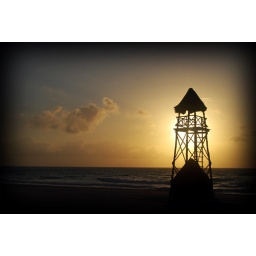
Lifeguard tower on beach of Iberostar Grand Paraiso resort in Playa del Carmen